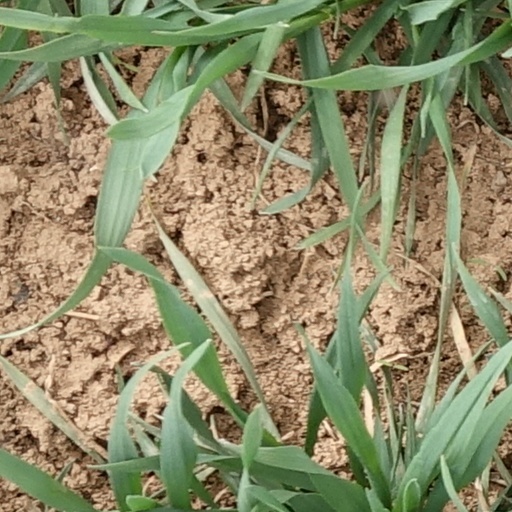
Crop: wheat